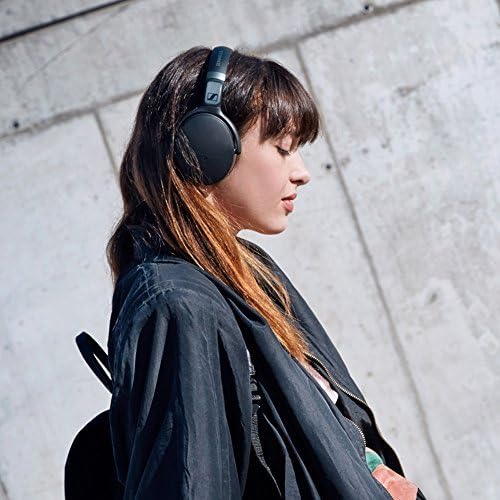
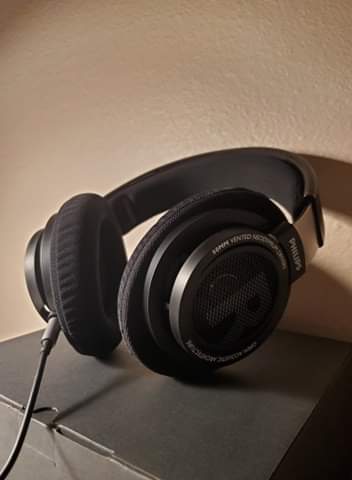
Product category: headphones
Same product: no